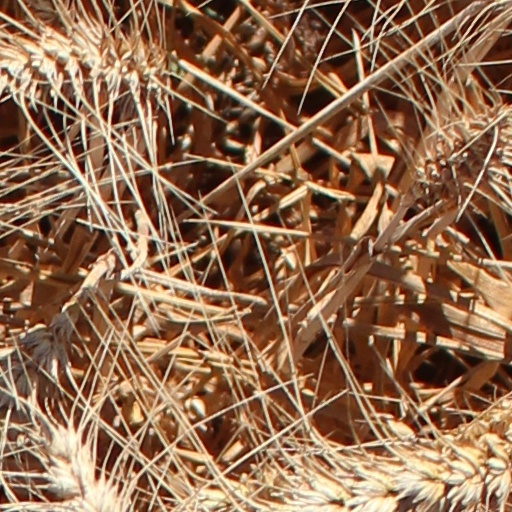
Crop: wheat